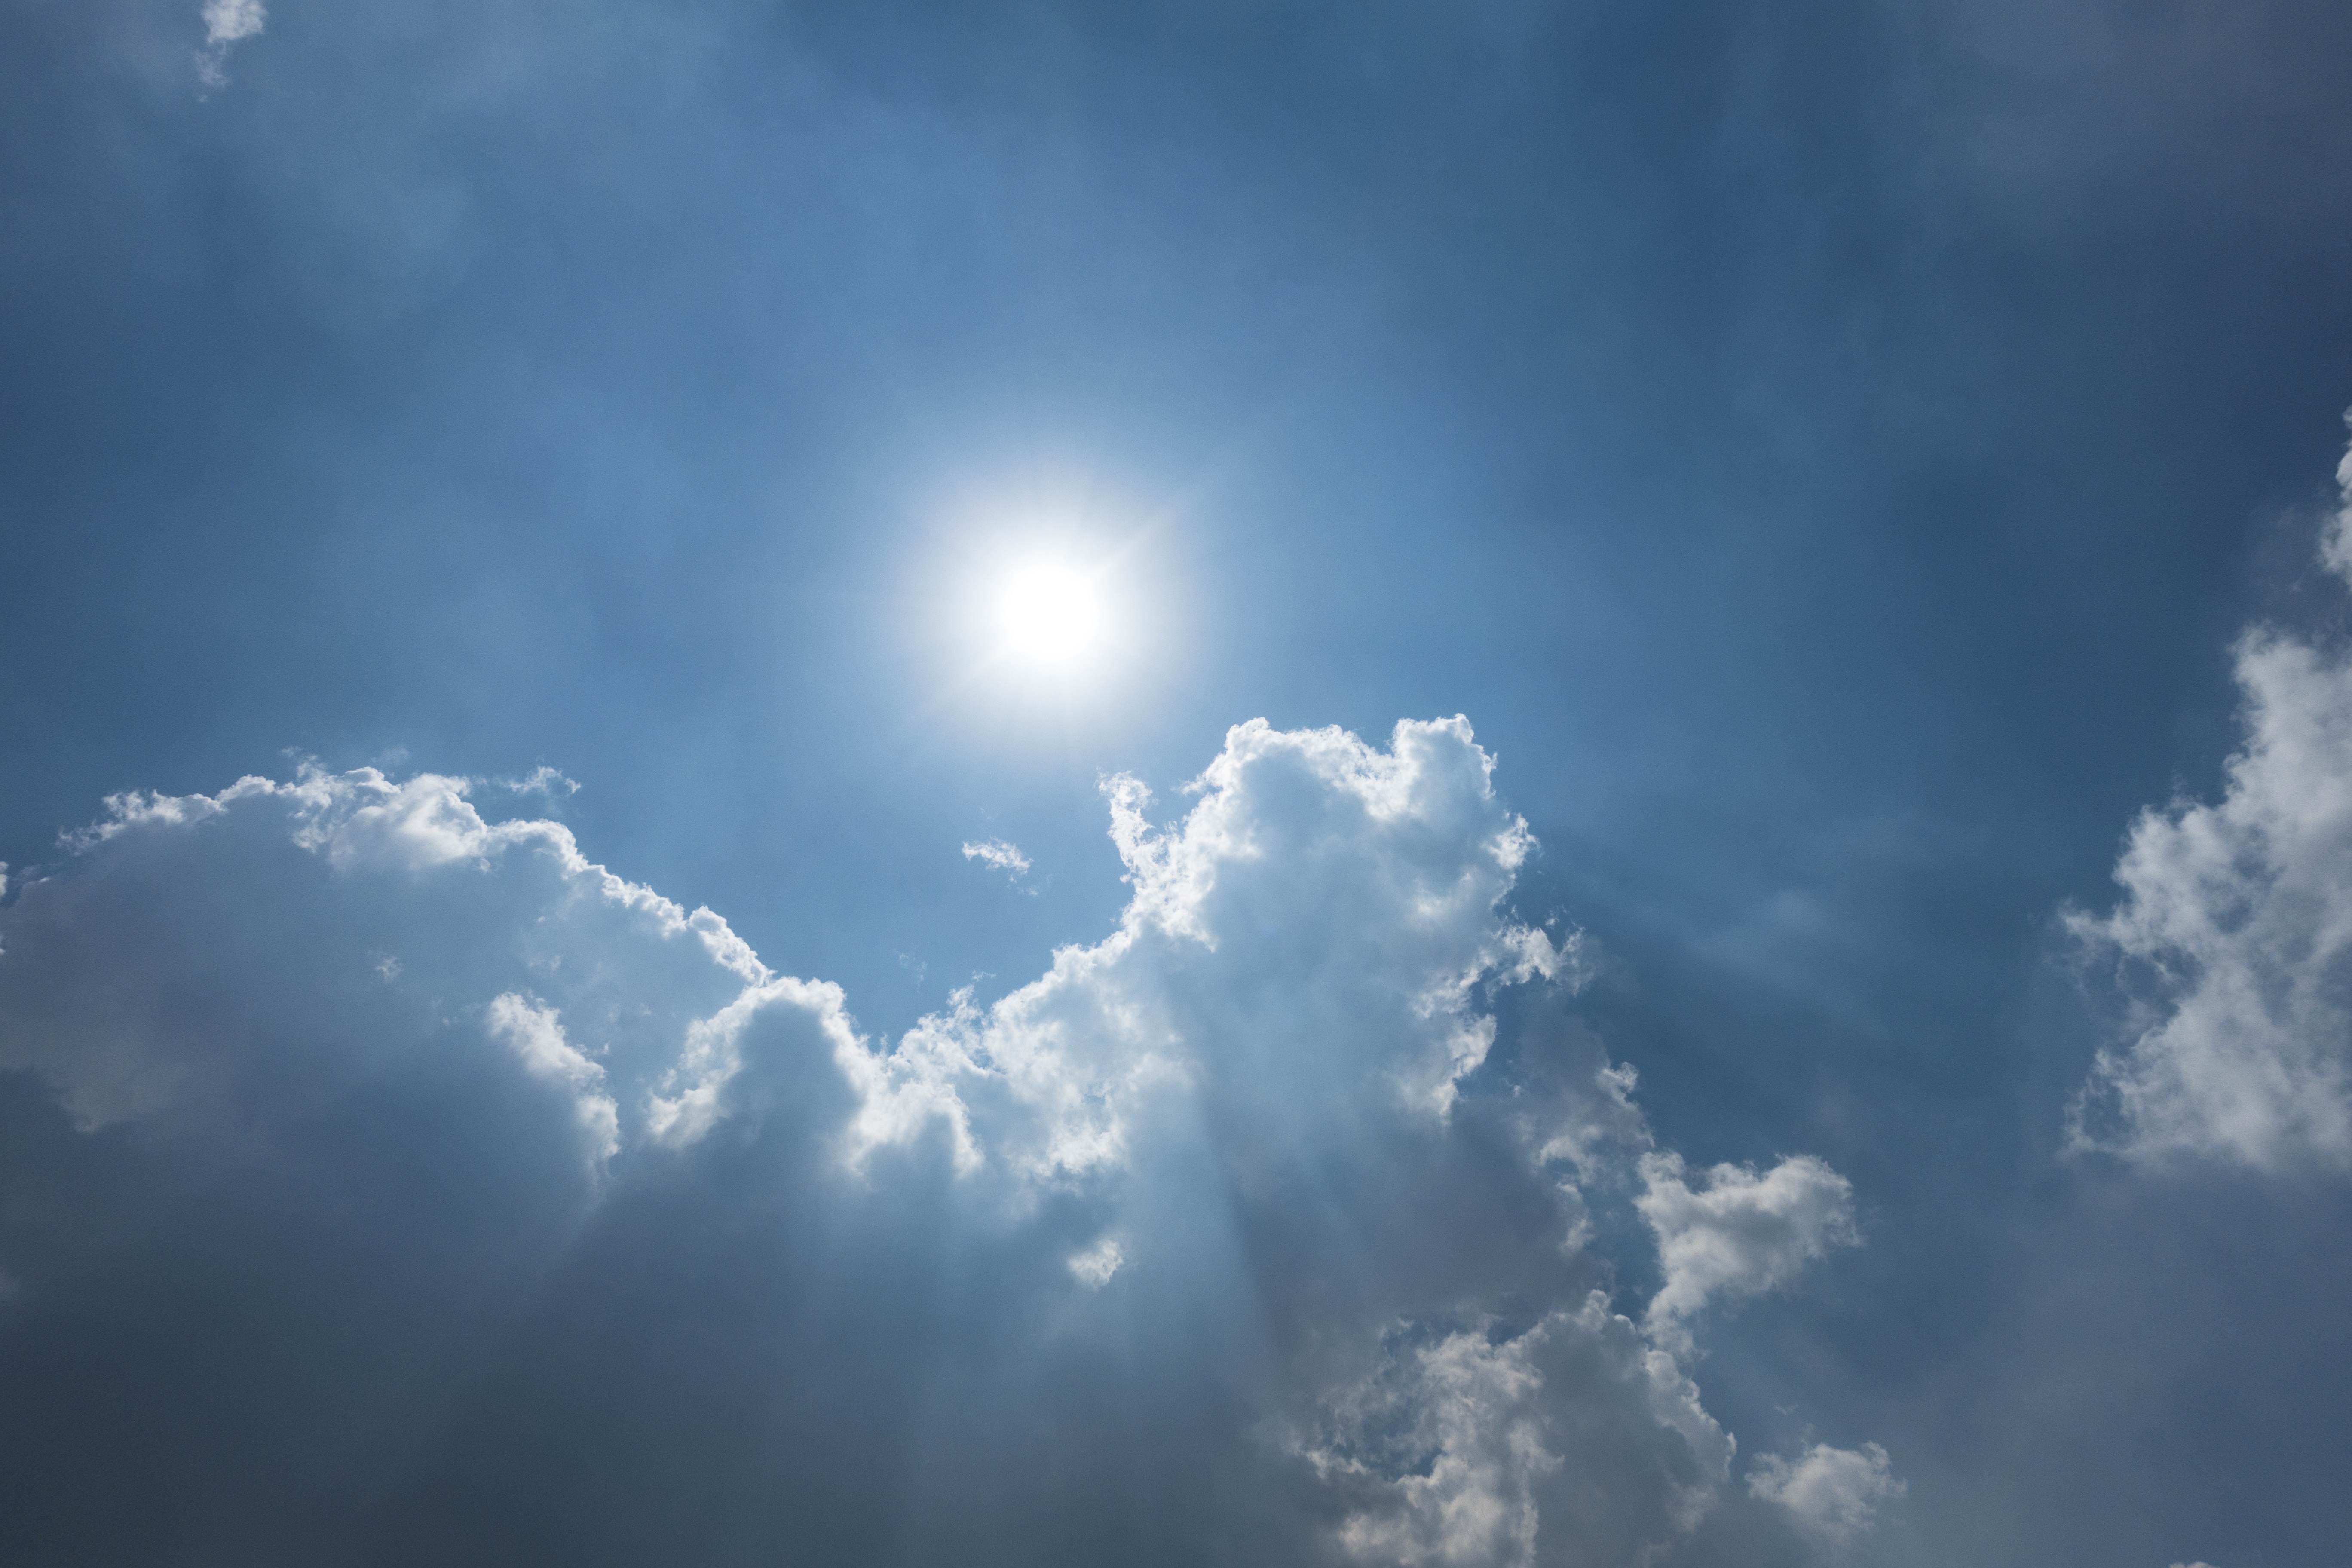
light, cloud, sky, sun, white, sunlight, atmosphere, daytime, green, cumulus, day, blue sky and white clouds, meteorological phenomenon, atmosphere of earth